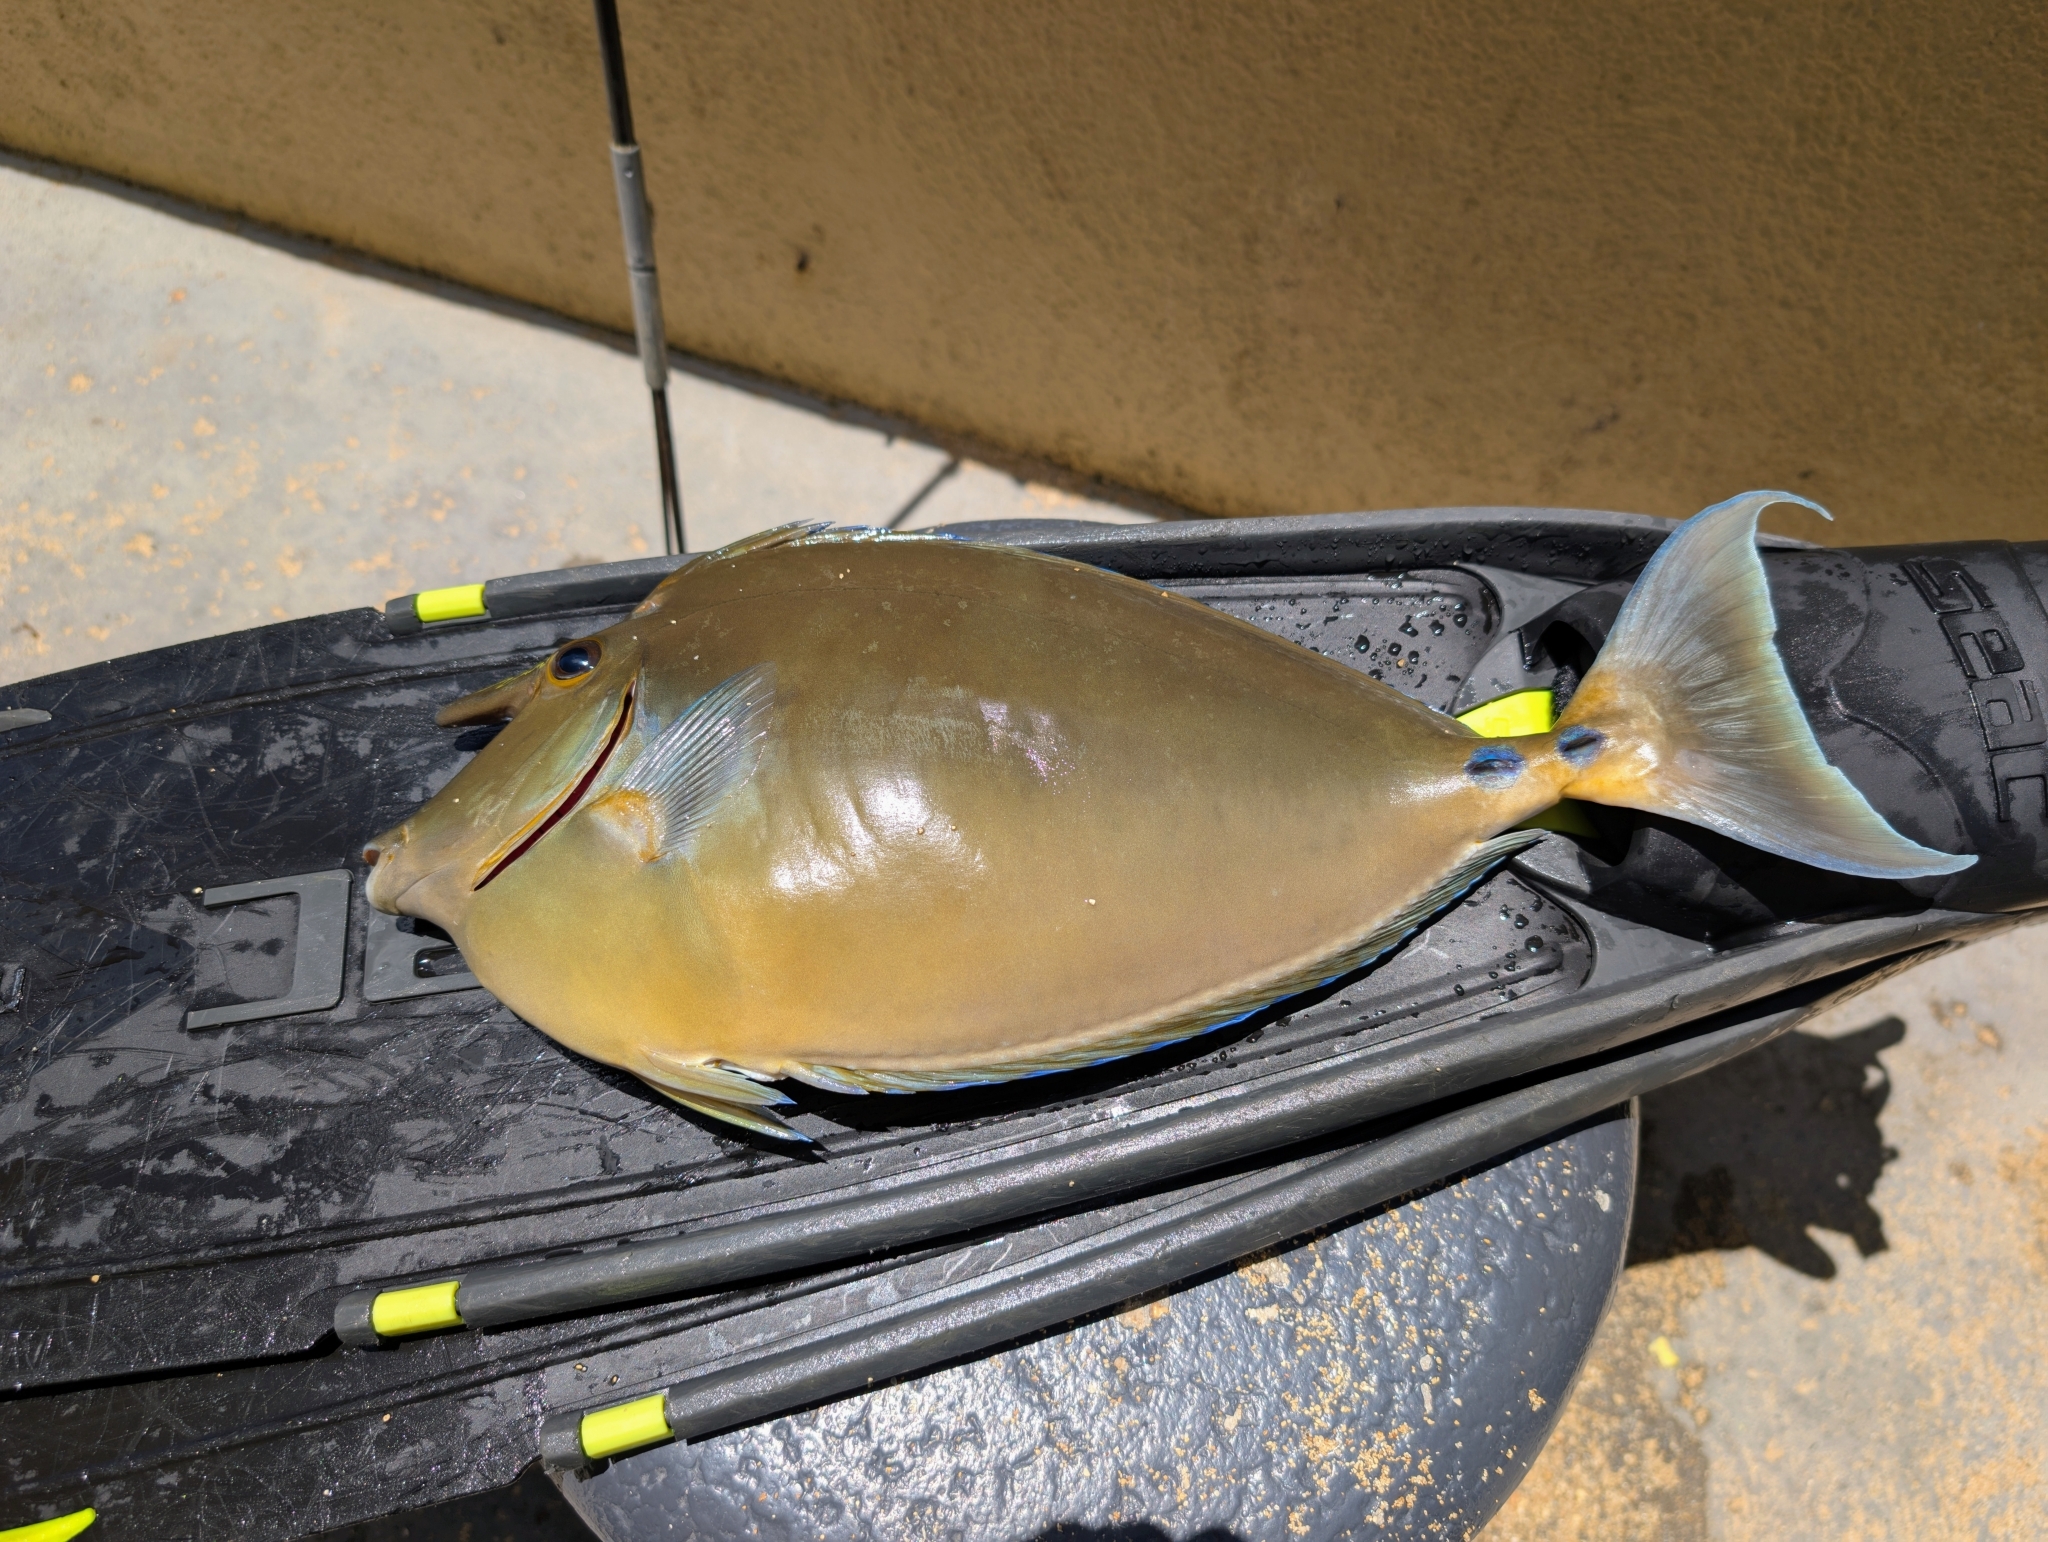
Naso unicornis (Bluespine Unicornfish)